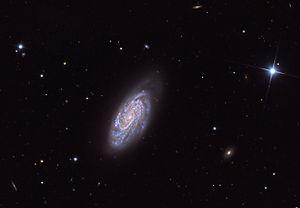
NGC 3294 est une galaxie spirale située dans la constellation du Petit Lion à environ 72 millions d'années-lumière de la Voie lactée. Elle a été découverte par l'astronome germano-britannique William Herschel en 1787.